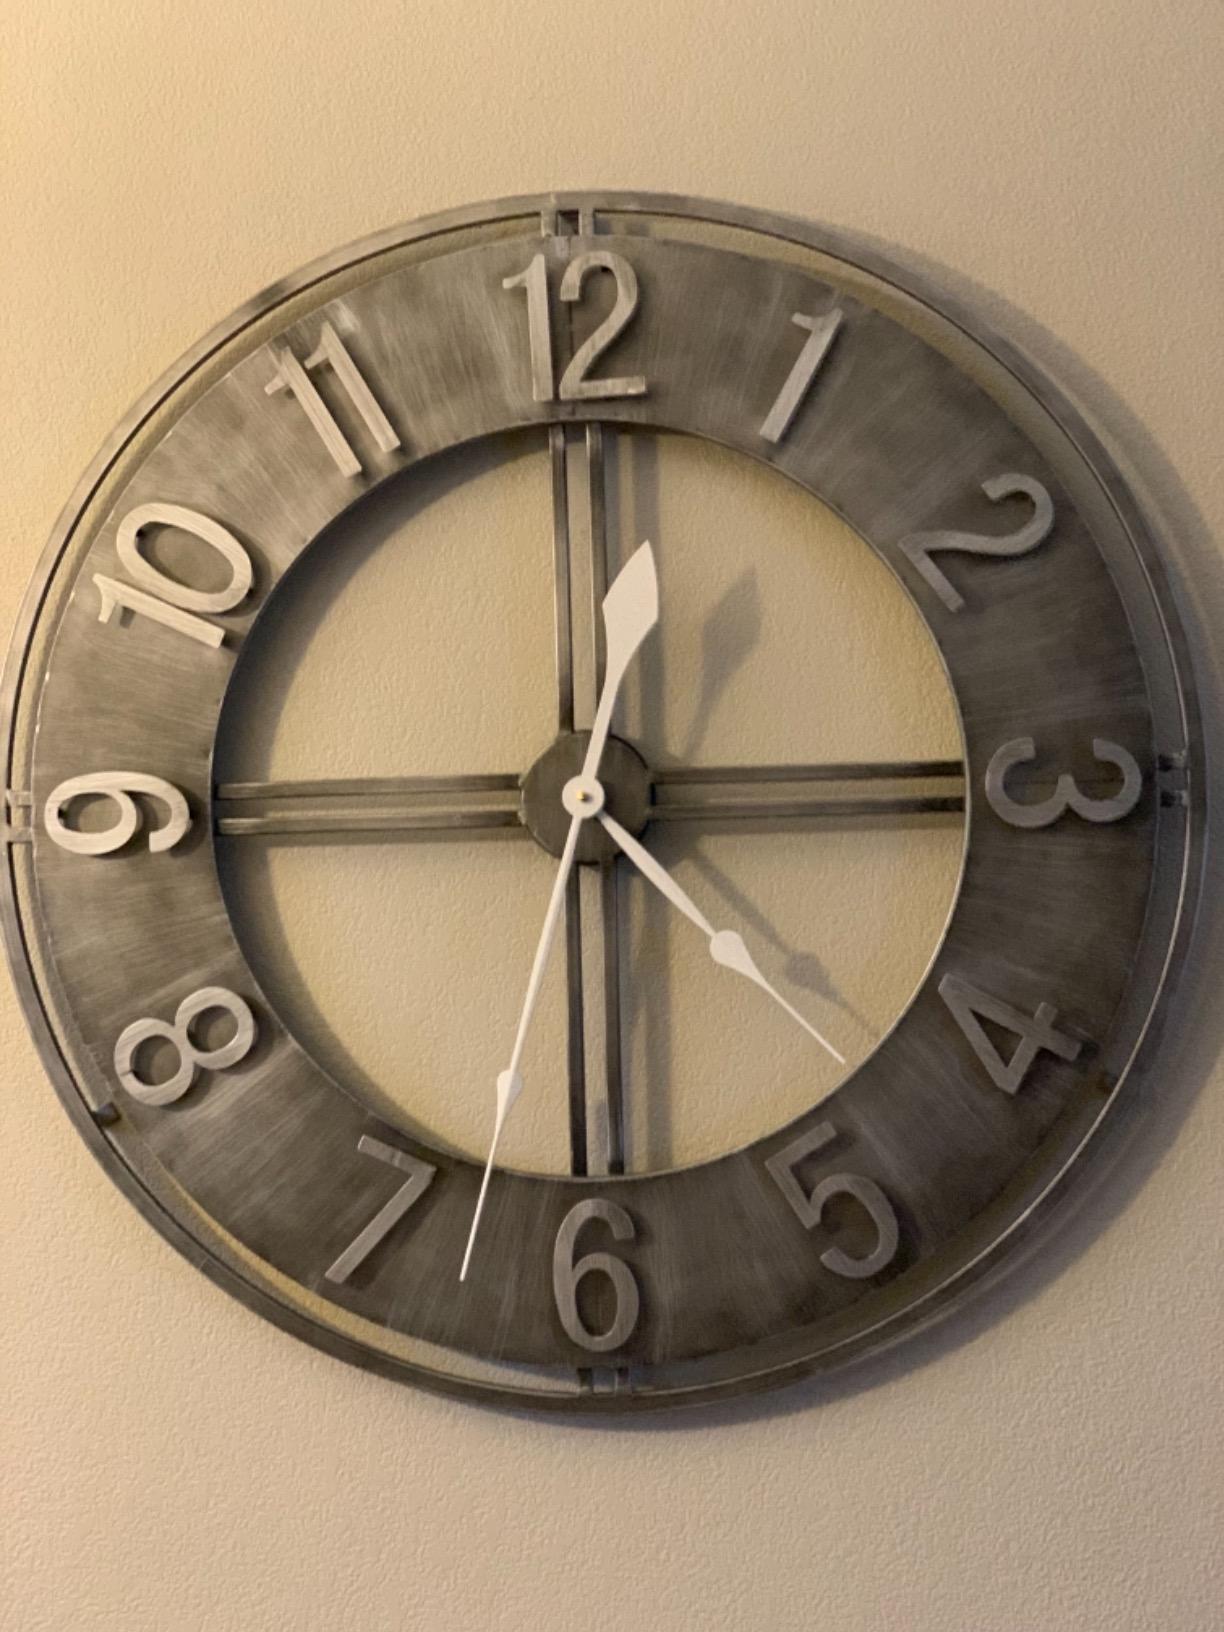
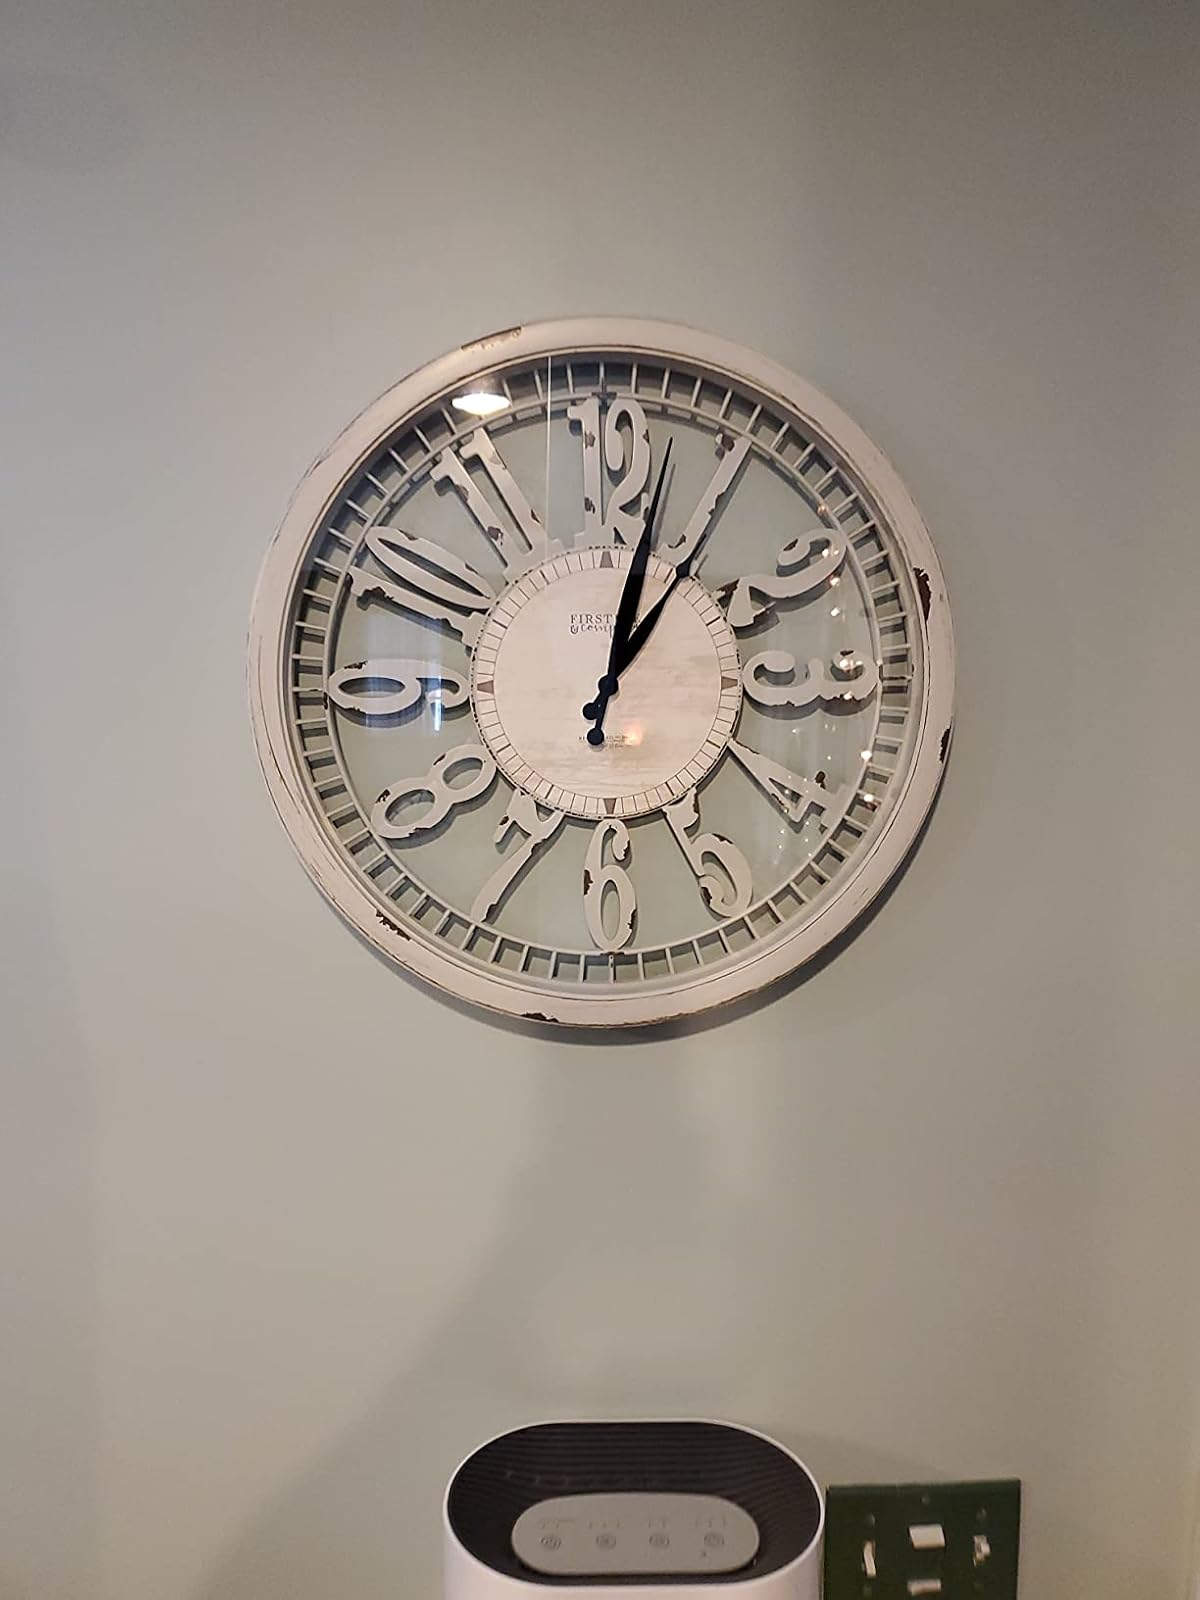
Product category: clock
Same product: no